Fiji Airways

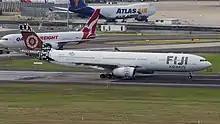
Fiji Airways Airbus A330-300

By the early 1970s, seven Pacific island governments, some still under British rule at the time, held shares in Air Pacific, in addition to shares held by Qantas, Air New Zealand and the British Overseas Airways Corporation. However, the regional airline idea lost support as some of the shareholding Pacific island governments sold their shares and created their own national airlines.